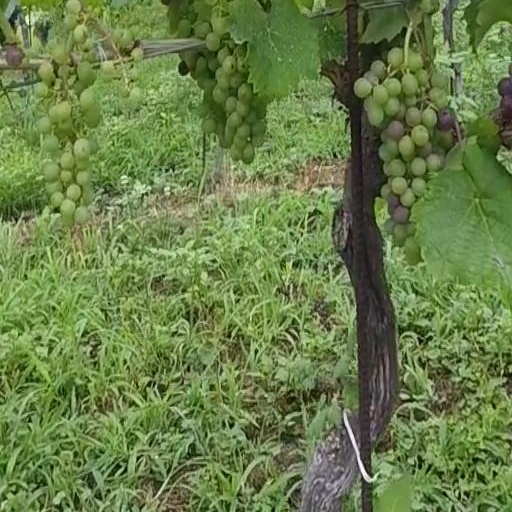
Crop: grape